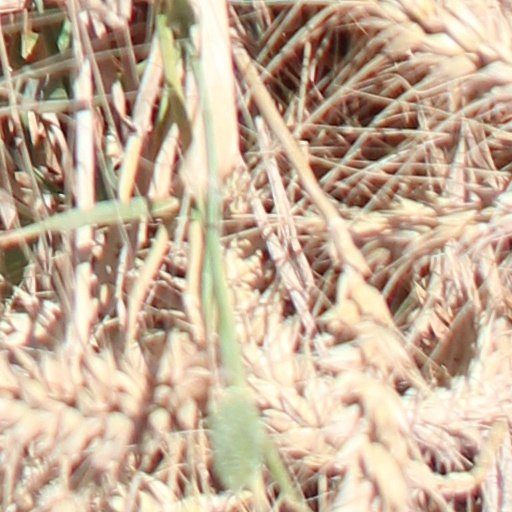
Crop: wheat